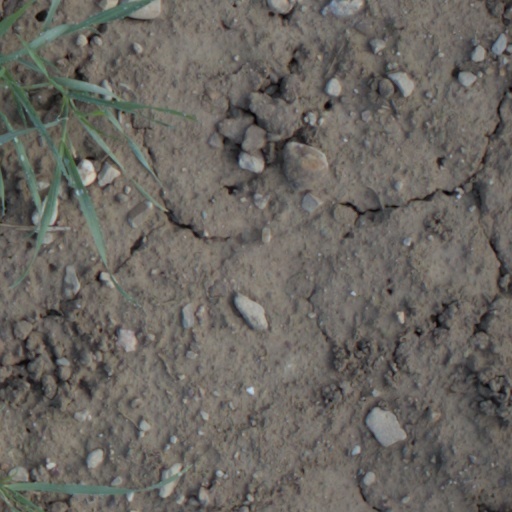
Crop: wheat